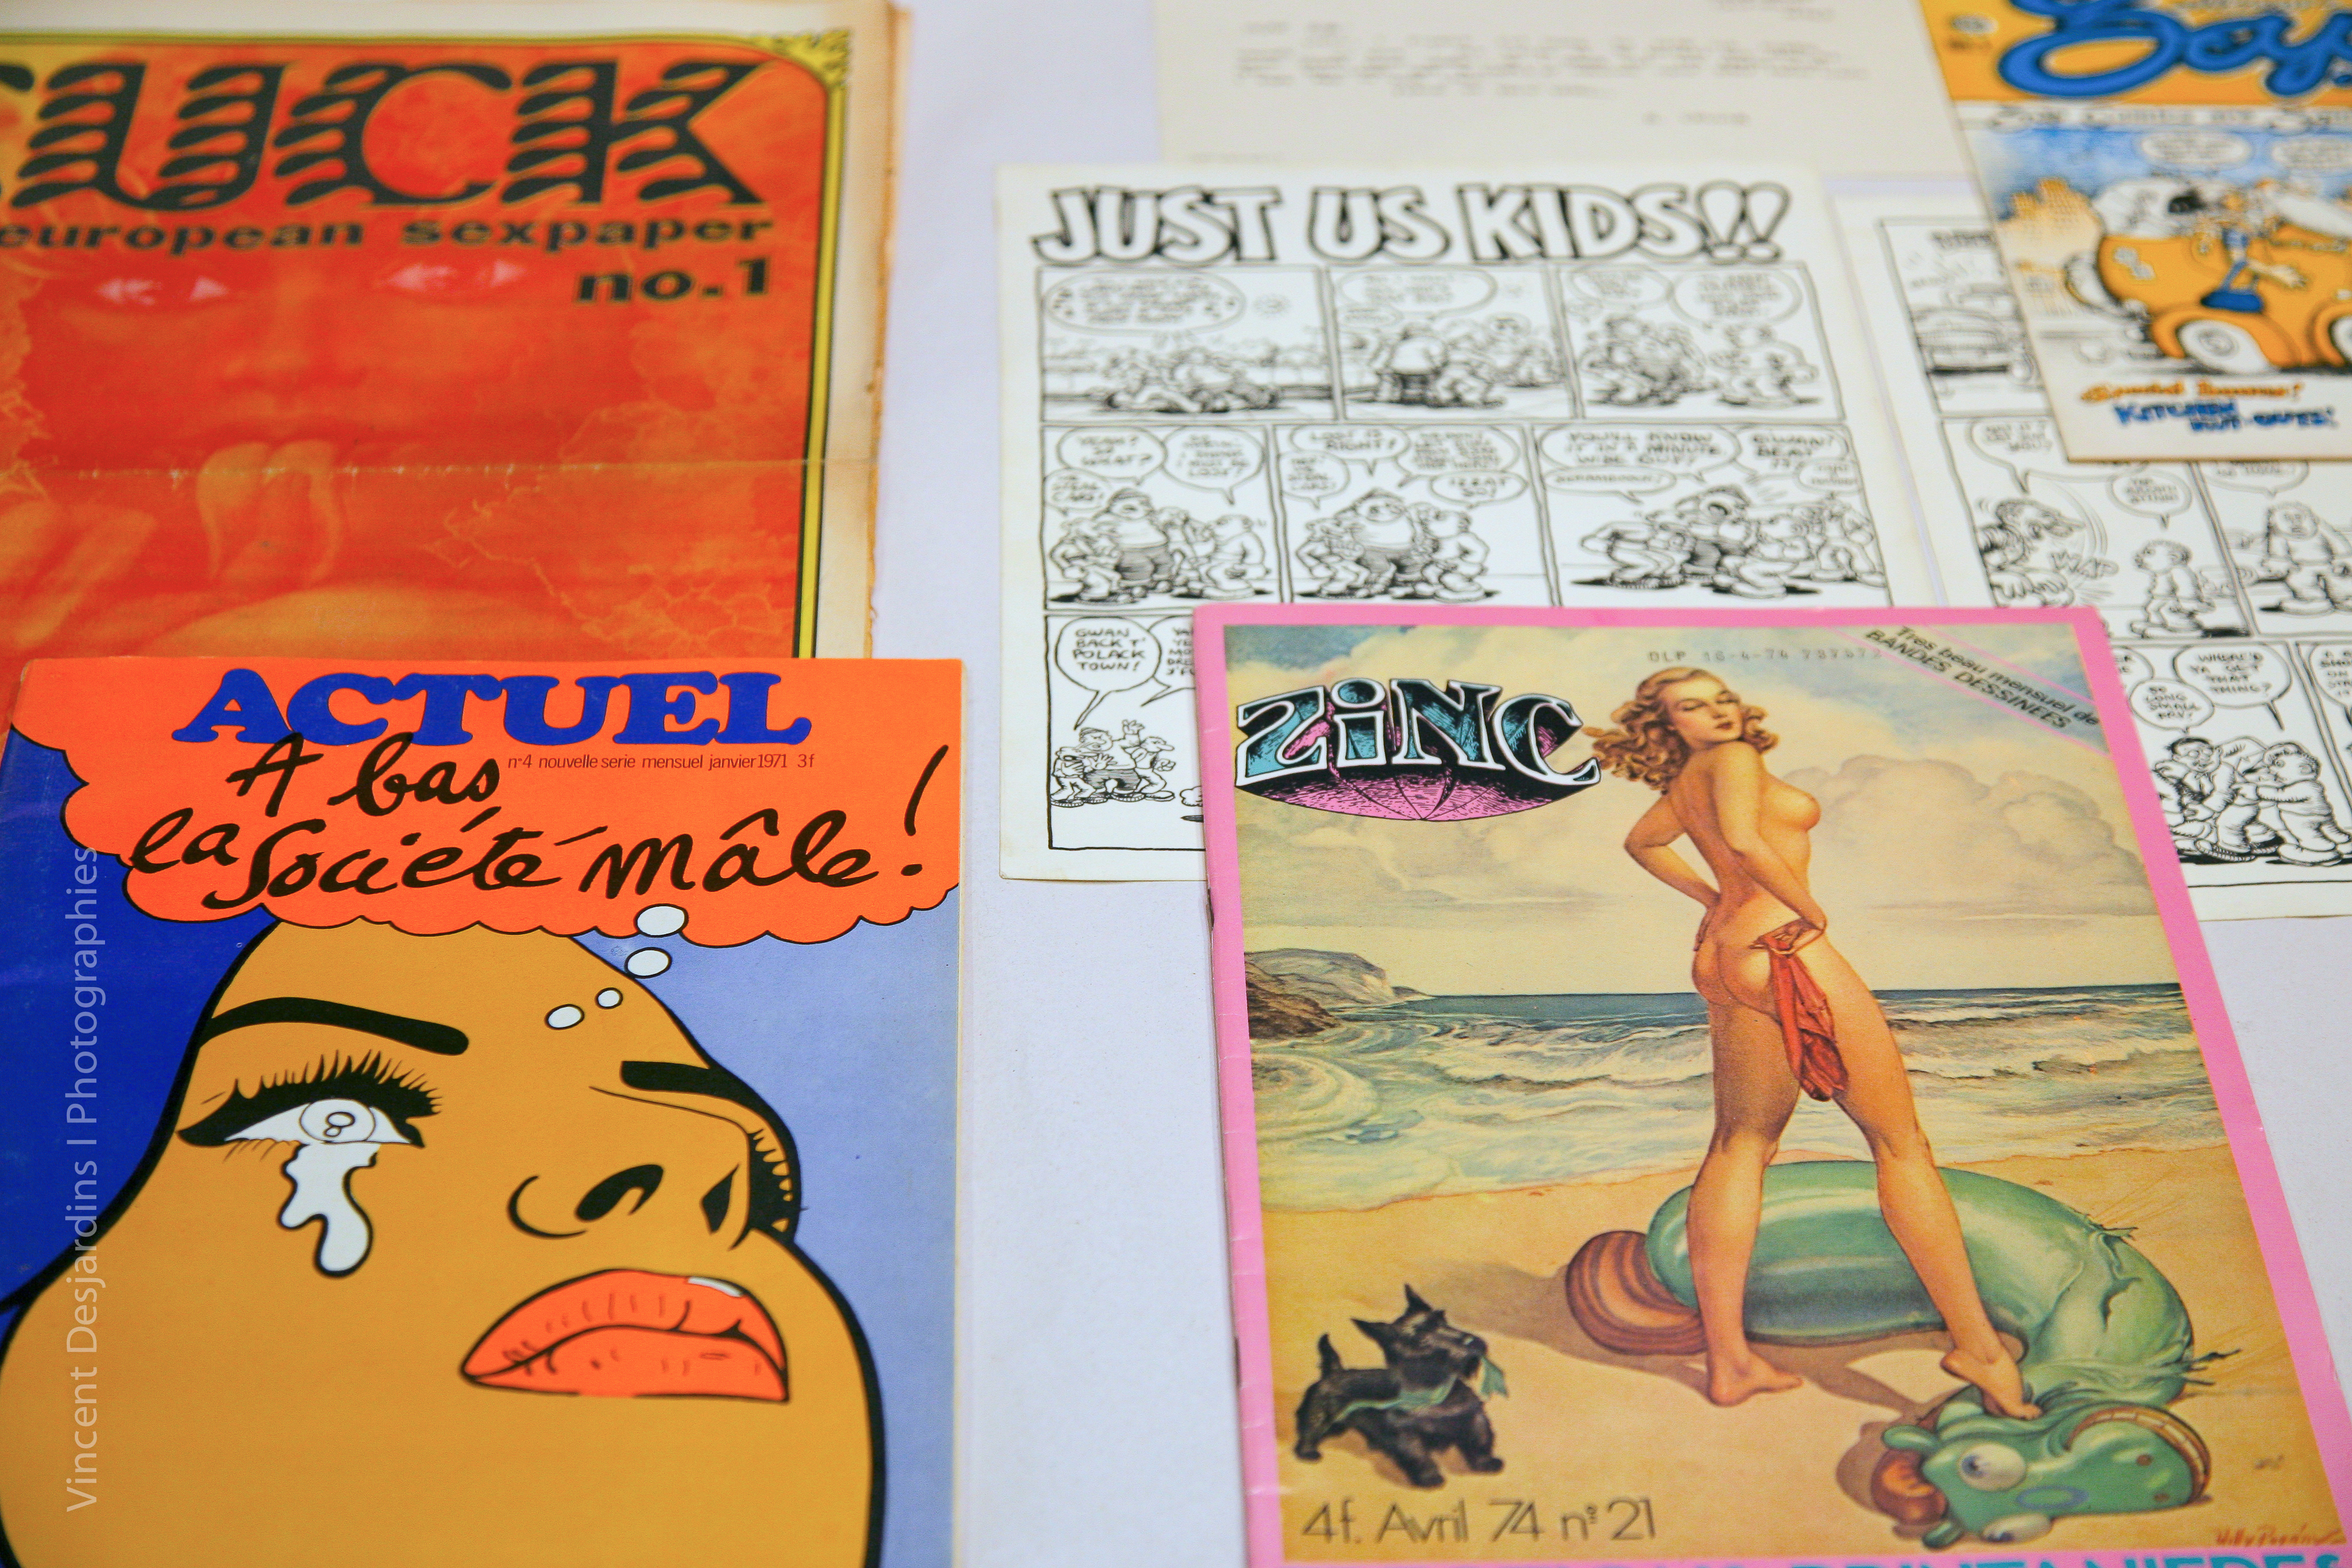
book, paris, advertising, art, exposition, fiction, illustration, bnf, fuck, poster, exhibition, comics, zinc, cartoon, richardprince, actuel, comic book